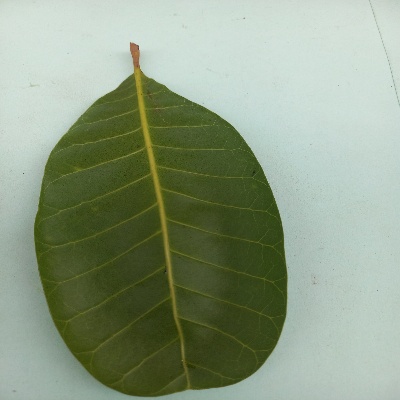
Crop: Cashew
Condition: healthy